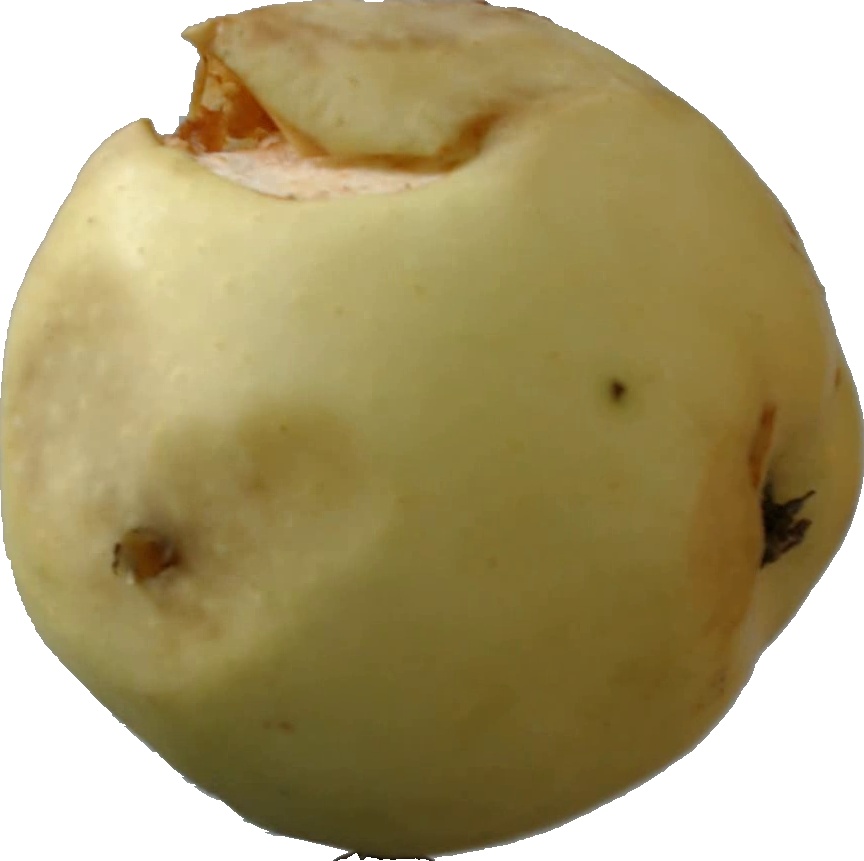
Label: apple_hit_1